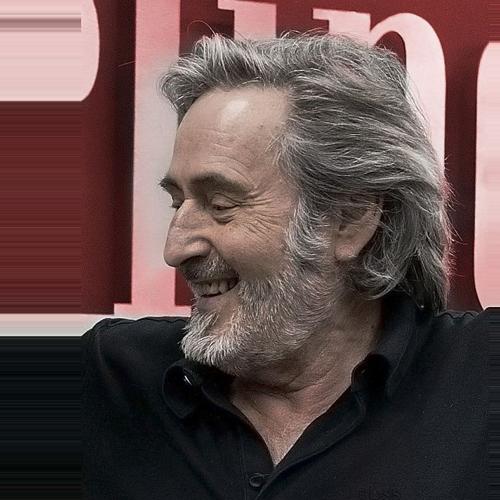
Age: 67